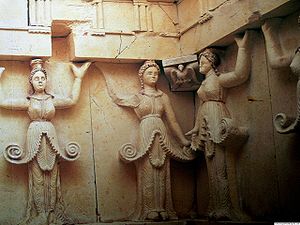
Thrakere
Den trakiske Sveshtari-grav i Bulgarien
Thrakere eller trakere var en gruppe indoeuropæiske stammer, som talte et thrakisk sprog – en knapt dokumenteret gren af den indoeuropæiske sprogfamilie. Disse folk bosatte sig på Balkan i de østlige, centrale og sydlige dele, samt i tilstødende dele af Europa.